Gaviidae Common

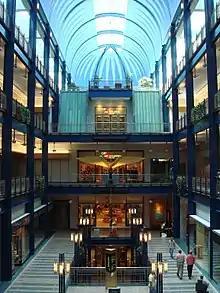
The interior of Gaviidae Common I in 2007.

In January 2005, Saks Fifth Avenue vacated its while retaining a section for its Saks Off Fifth clearance store. Neiman Marcus announced plans in July 2012 to close its retail space by 2013 due to "underperforming" and the location's inability to achieve "long-term operational goals" for the chain. After KBS Companies' acquisition of Gaviidae Common II in 2013, other plans were released to renovate and make improvements to both Gaviidae Common II and the neighboring RBC Plaza skyscraper. Following the vacancy left from Neiman Marcus, KBS expressed interest in turning the upper levels of the building into office tenants. The shopping mall's food court – State Fare – was located on the fourth floor of Gaviidae Common II and featured national eateries such as Burger King, McDonald's, Taco Bell, and Taco John's. State Fare was closed and converted into additional office space for RBC Plaza. Costs for the repurposing of the food court were estimated at US$4 million and construction began after the restaurant tenants closed in October 2013. Other renovations occurred in the basement level, where a fitness center and locker rooms were constructed for RBC Plaza employee usage.